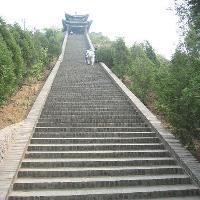
Weather: cloudy or overcast